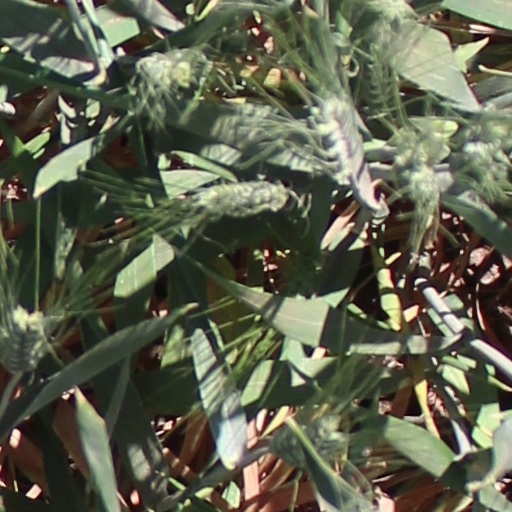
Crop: wheat